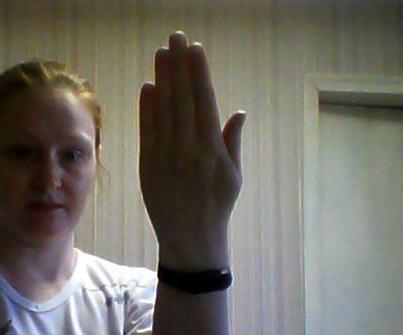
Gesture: stop_inverted